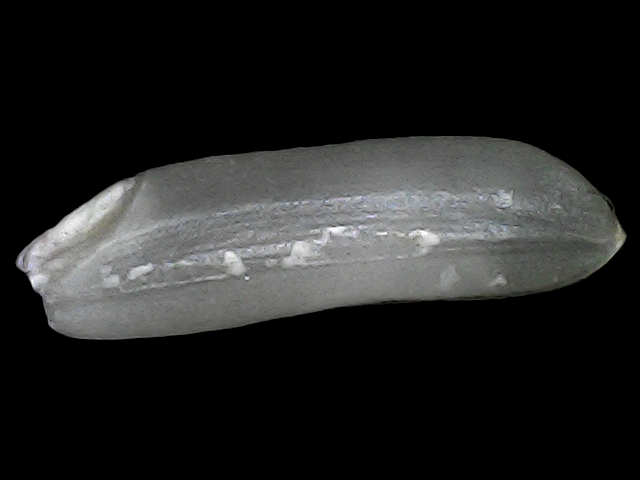
Rice variety: BRRI102